Bass Harbor Memorial Library

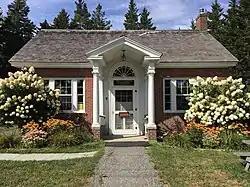

The Bass Harbor Memorial Library is the public library of Tremont, Maine. It is located at 89 Bernard Road in the village of Bernard, in an historically significant Colonial Revival building built in 1922 with funds donated by Tremont native Rhoda M. Watson. The building was listed on the National Register of Historic Places in 2009.